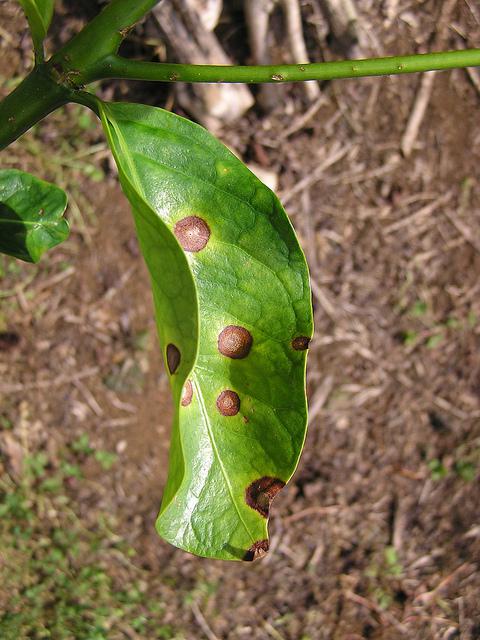
Plant: Coffee
Disease: coffee brown eye spot